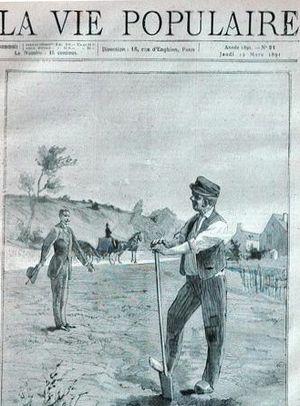
Illustration anonyme d'un conte d'Octave Mirbeau (1848-1917), paru dans ""La Vie Populaire"" le 12 mars 1891."
Contes cruels : c’est sous ce titre, emprunté à Villiers de L’Isle-Adam, qu’en 1990 ont été recueillis, en deux volumes, quelque 150 contes et nouvelles de l’écrivain français Octave Mirbeau, ami et admirateur de Villiers.